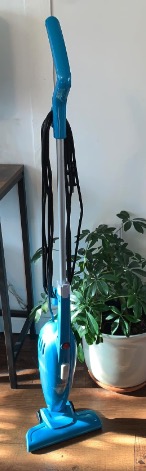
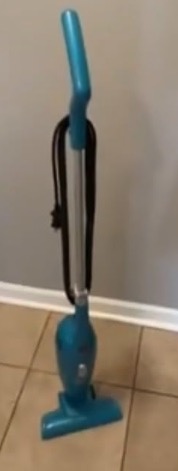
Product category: items_vacuum
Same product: yes